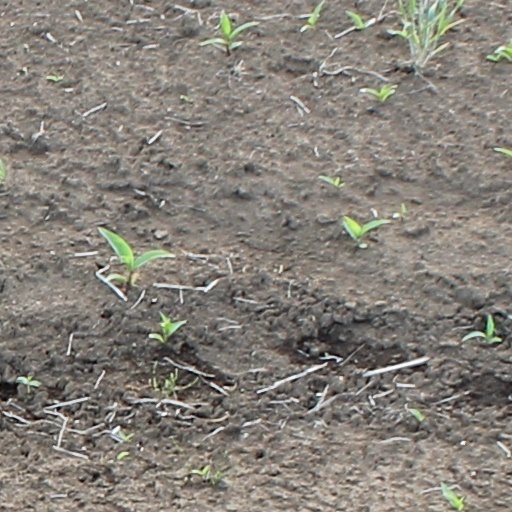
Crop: wheat